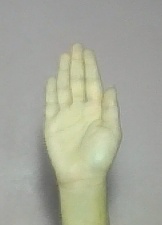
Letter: seen